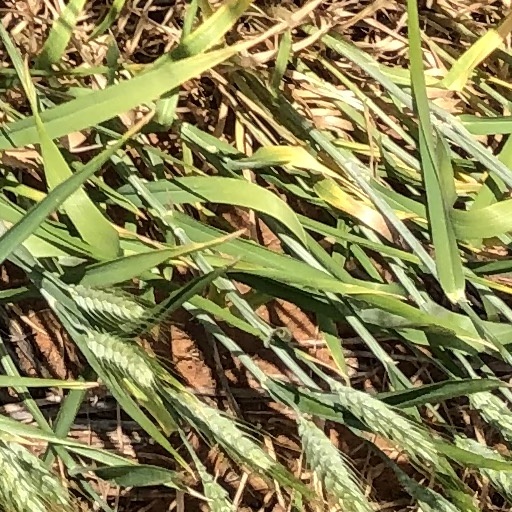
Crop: wheat